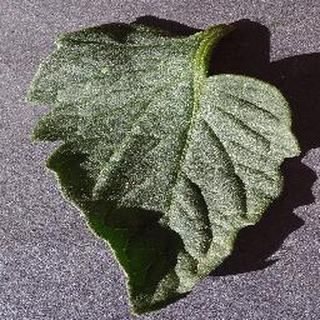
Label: healthy_tomato